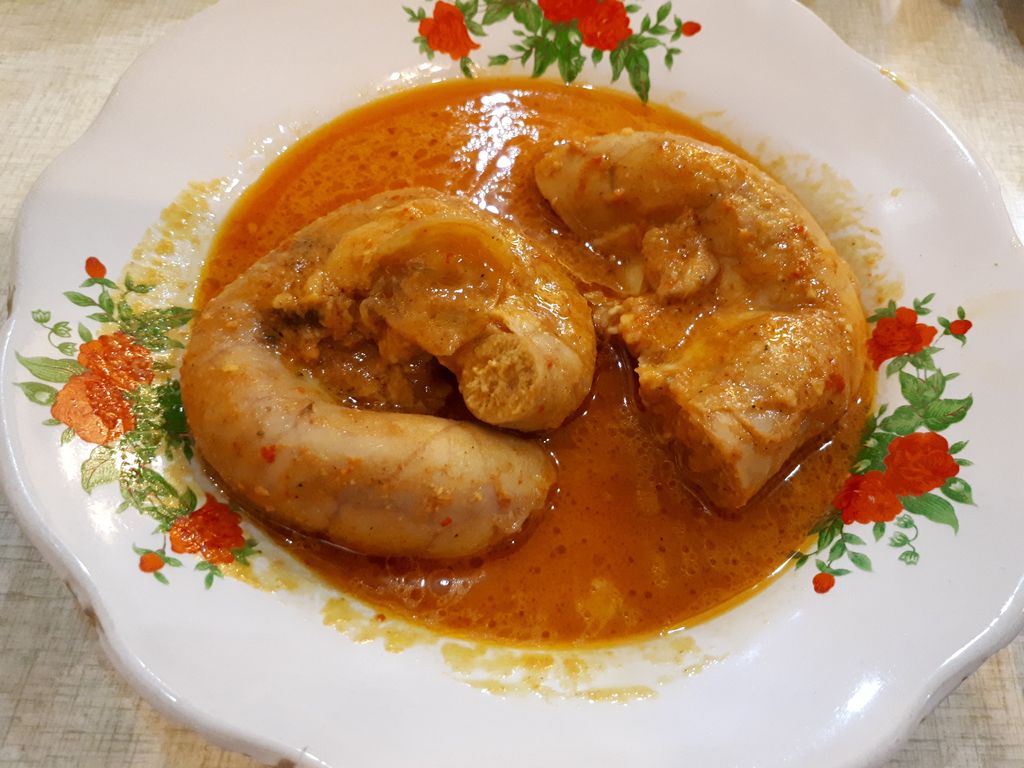
Label: gulai_tambusu